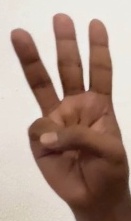
ASL sign: 6